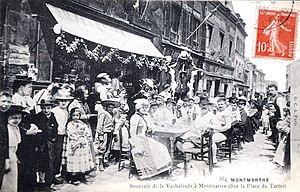
La Vachalcade de Montmartre en 1908
Maurice Hallé est un auteur de poèmes en "parler" beauceron. Né à Oucques, capitale de Petite-Beauce et "monté" à Montmartre, il y déclamait ses poèmes et fut un animateur de la vie montmartroise. Ses poèmes ont fait l'objet de deux publications en 1921 et 1944. En 2019, un livre a été publié sur sa vie, ses poèmes et les autres auteurs amis qu'il a fréquentés ou qu'il aurait pu fréquenter.